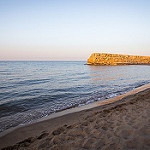
Label: sea